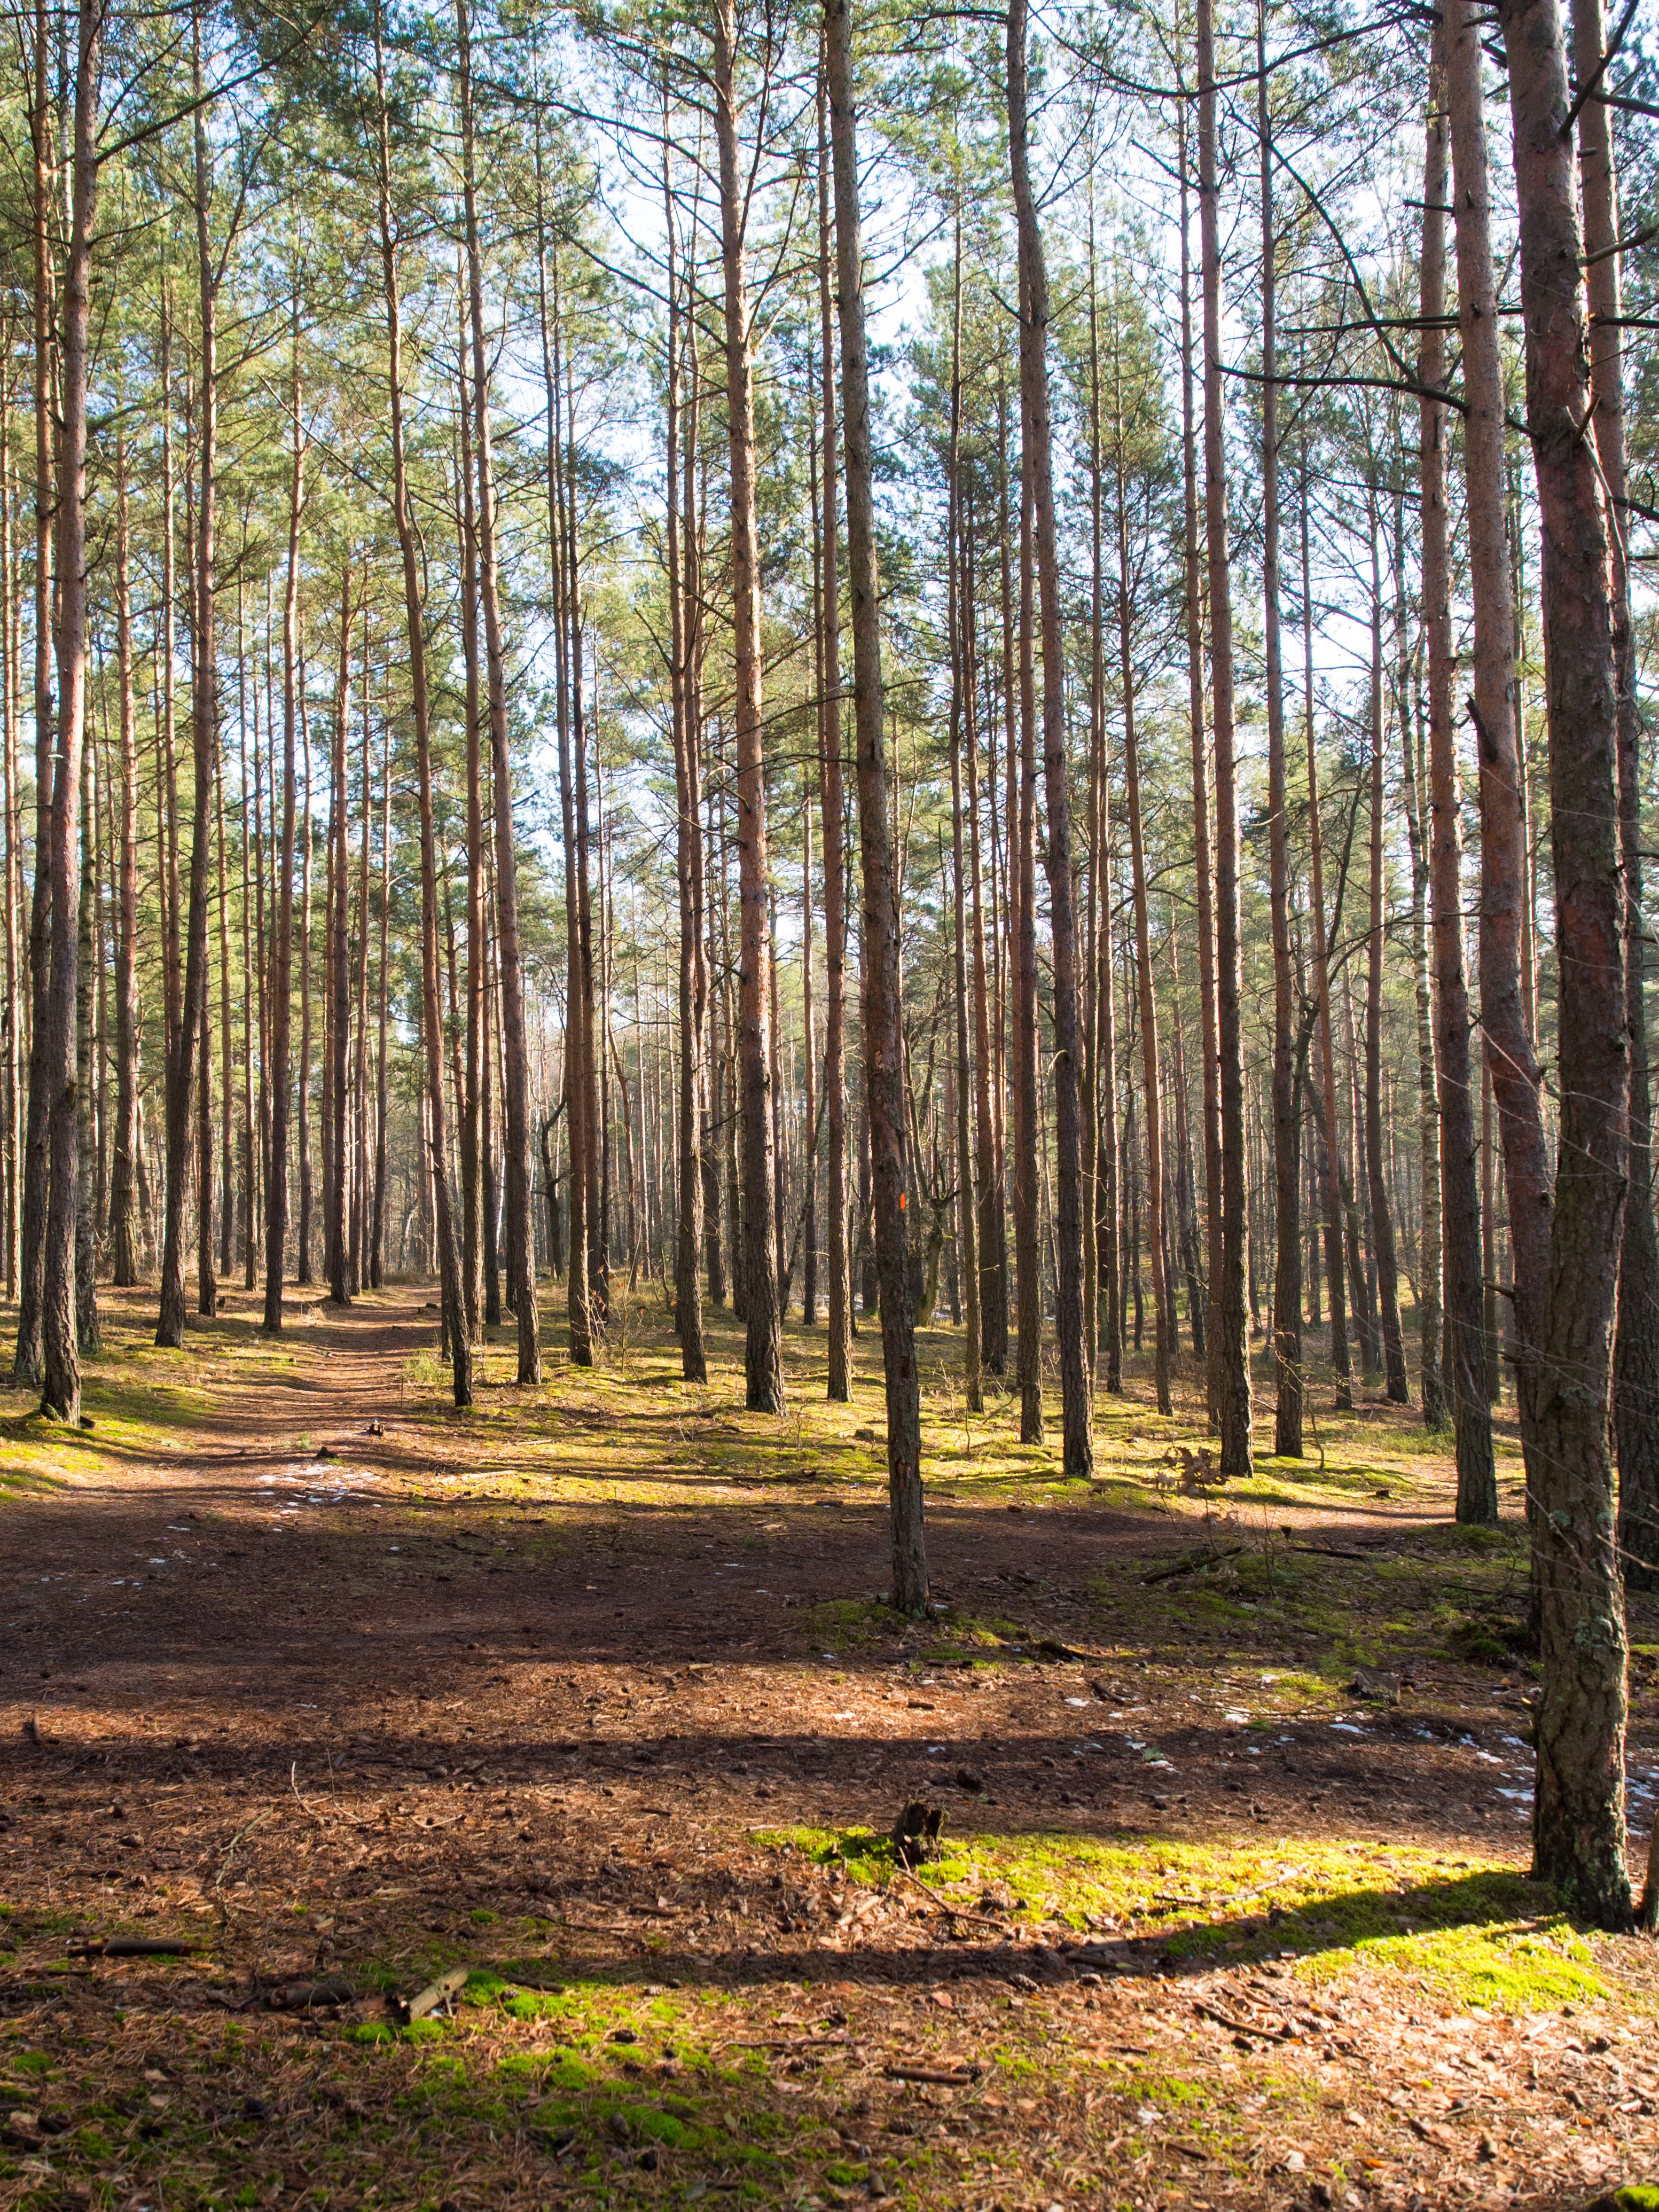
tree, nature, forest, wilderness, plant, meadow, sunlight, leaf, autumn, season, spruce, deciduous, wetland, grove, woodland, habitat, ecosystem, biome, natural environment, woody plant, temperate broadleaf and mixed forest, temperate coniferous forest, land plant